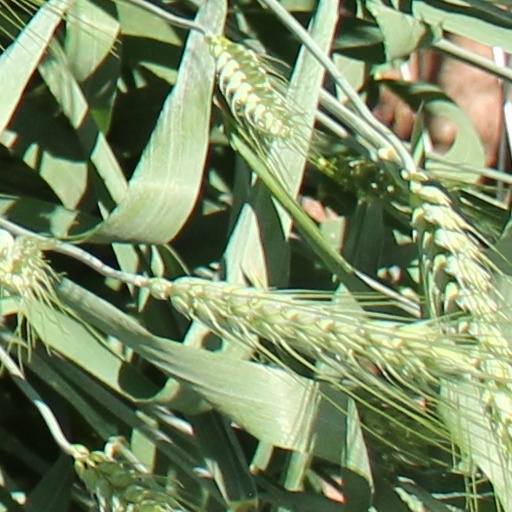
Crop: wheat